Lucy Isabella Buckstone

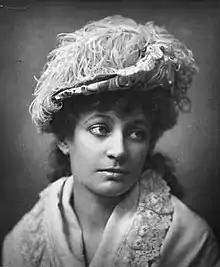
Lucy Isabella Buckstone

Lucy Isabella Buckstone (September 1857 – 17 March 1893) was an English actress born to a noted British stage family. She was perhaps best remembered for her portrayals of Annette in the Leopold David Lewis drama "The Bells", and Lucy Ormond in "Peril" by Scott and Stephenson.